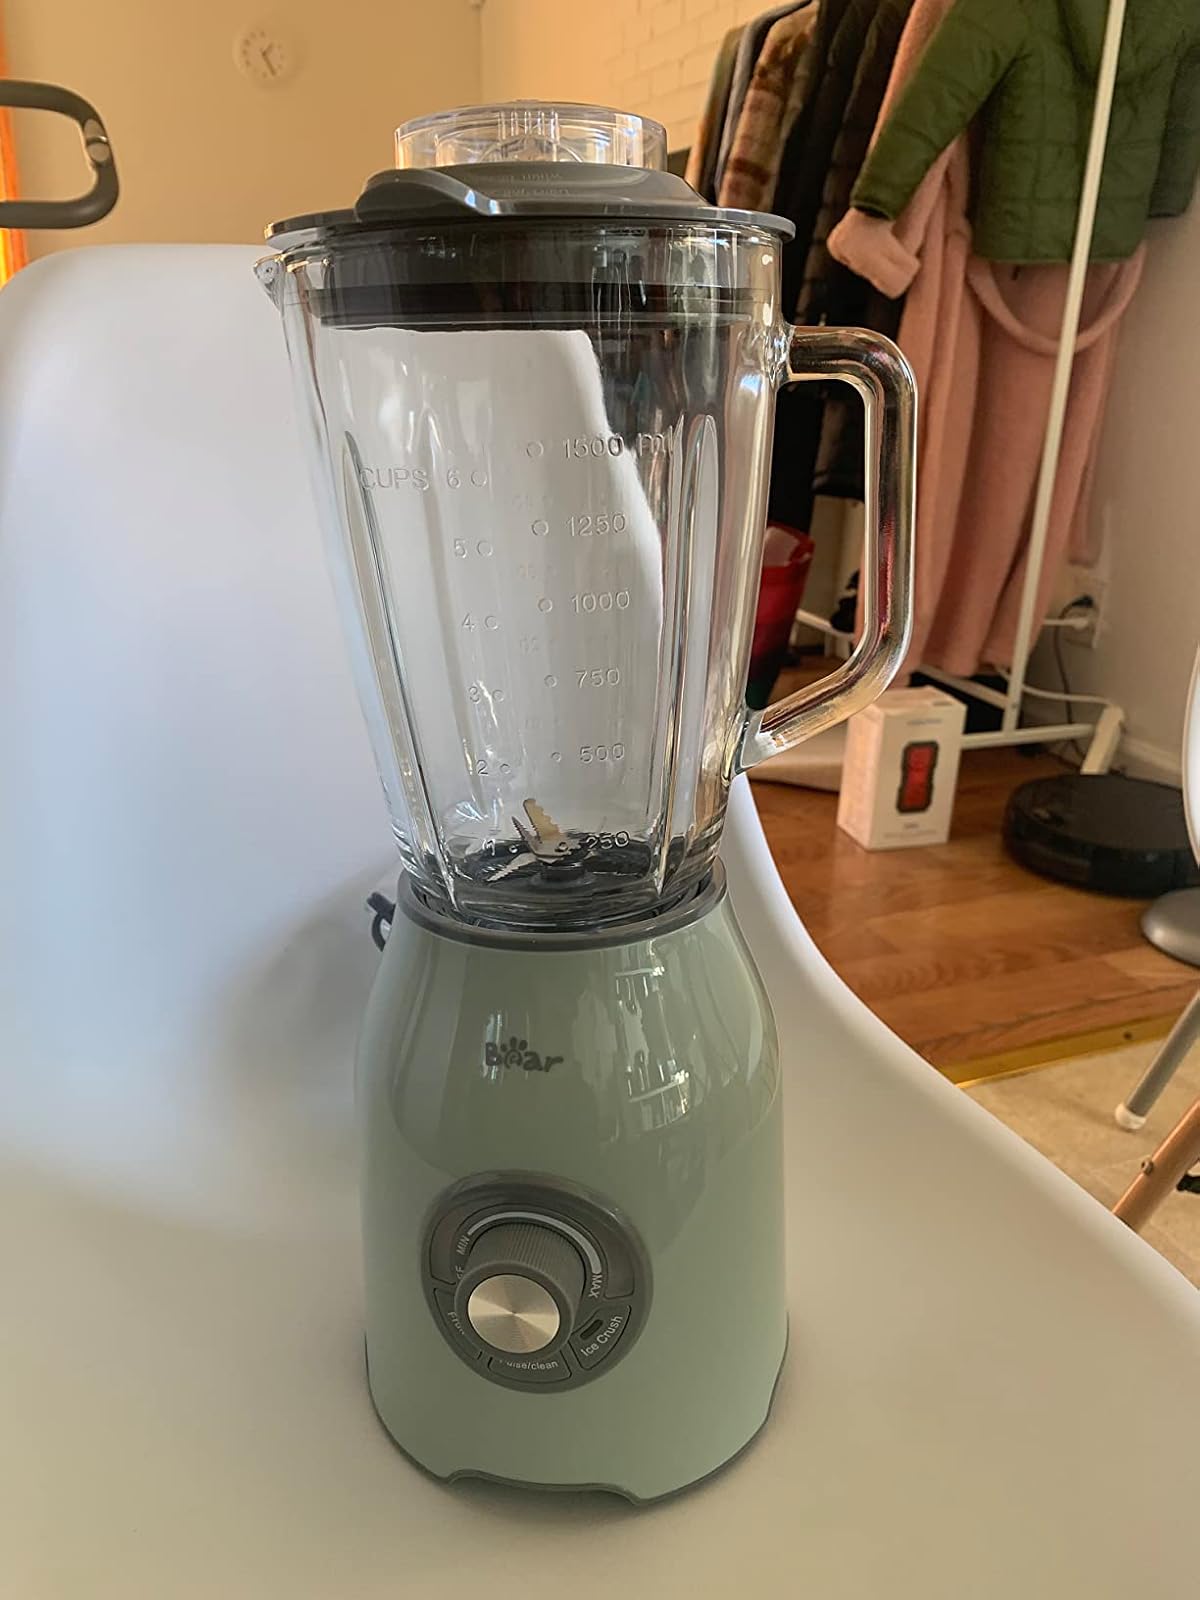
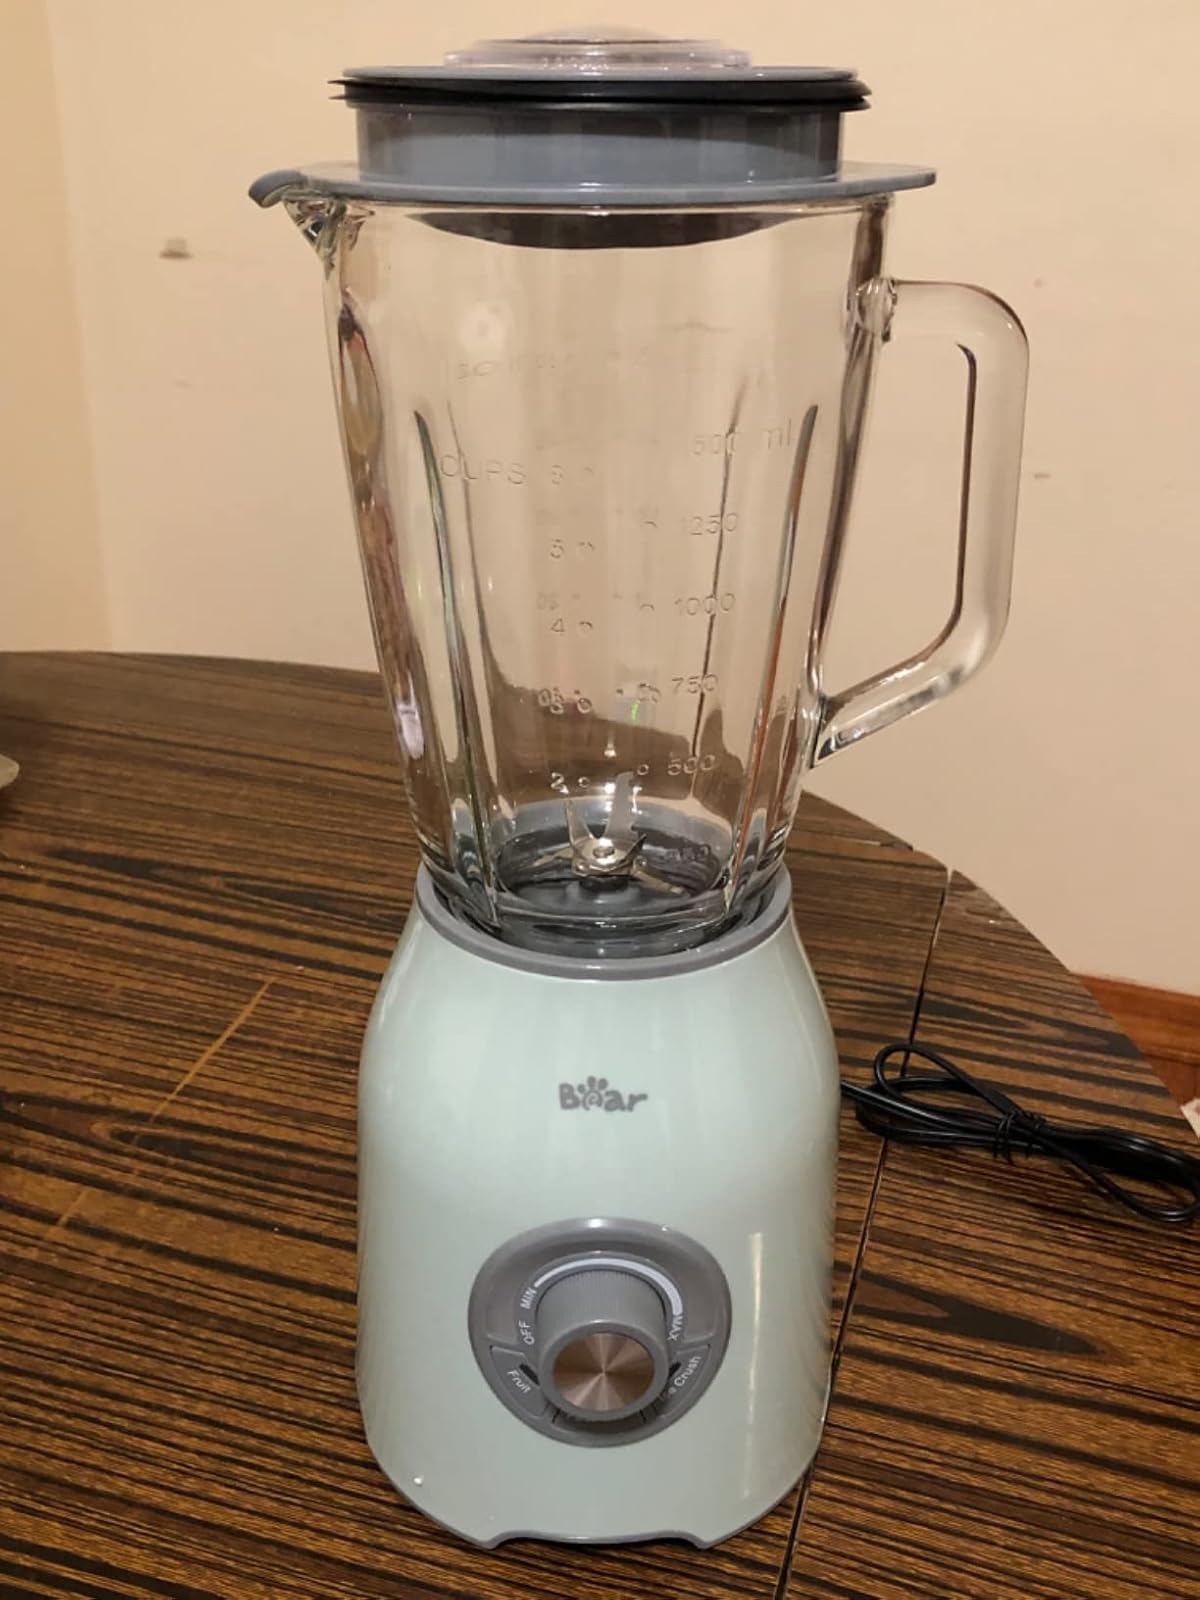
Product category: items_blender
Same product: yes